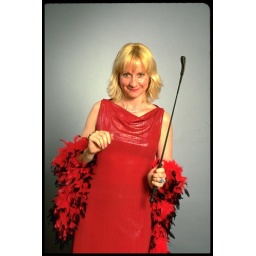
Lisa in red dress whip at angle